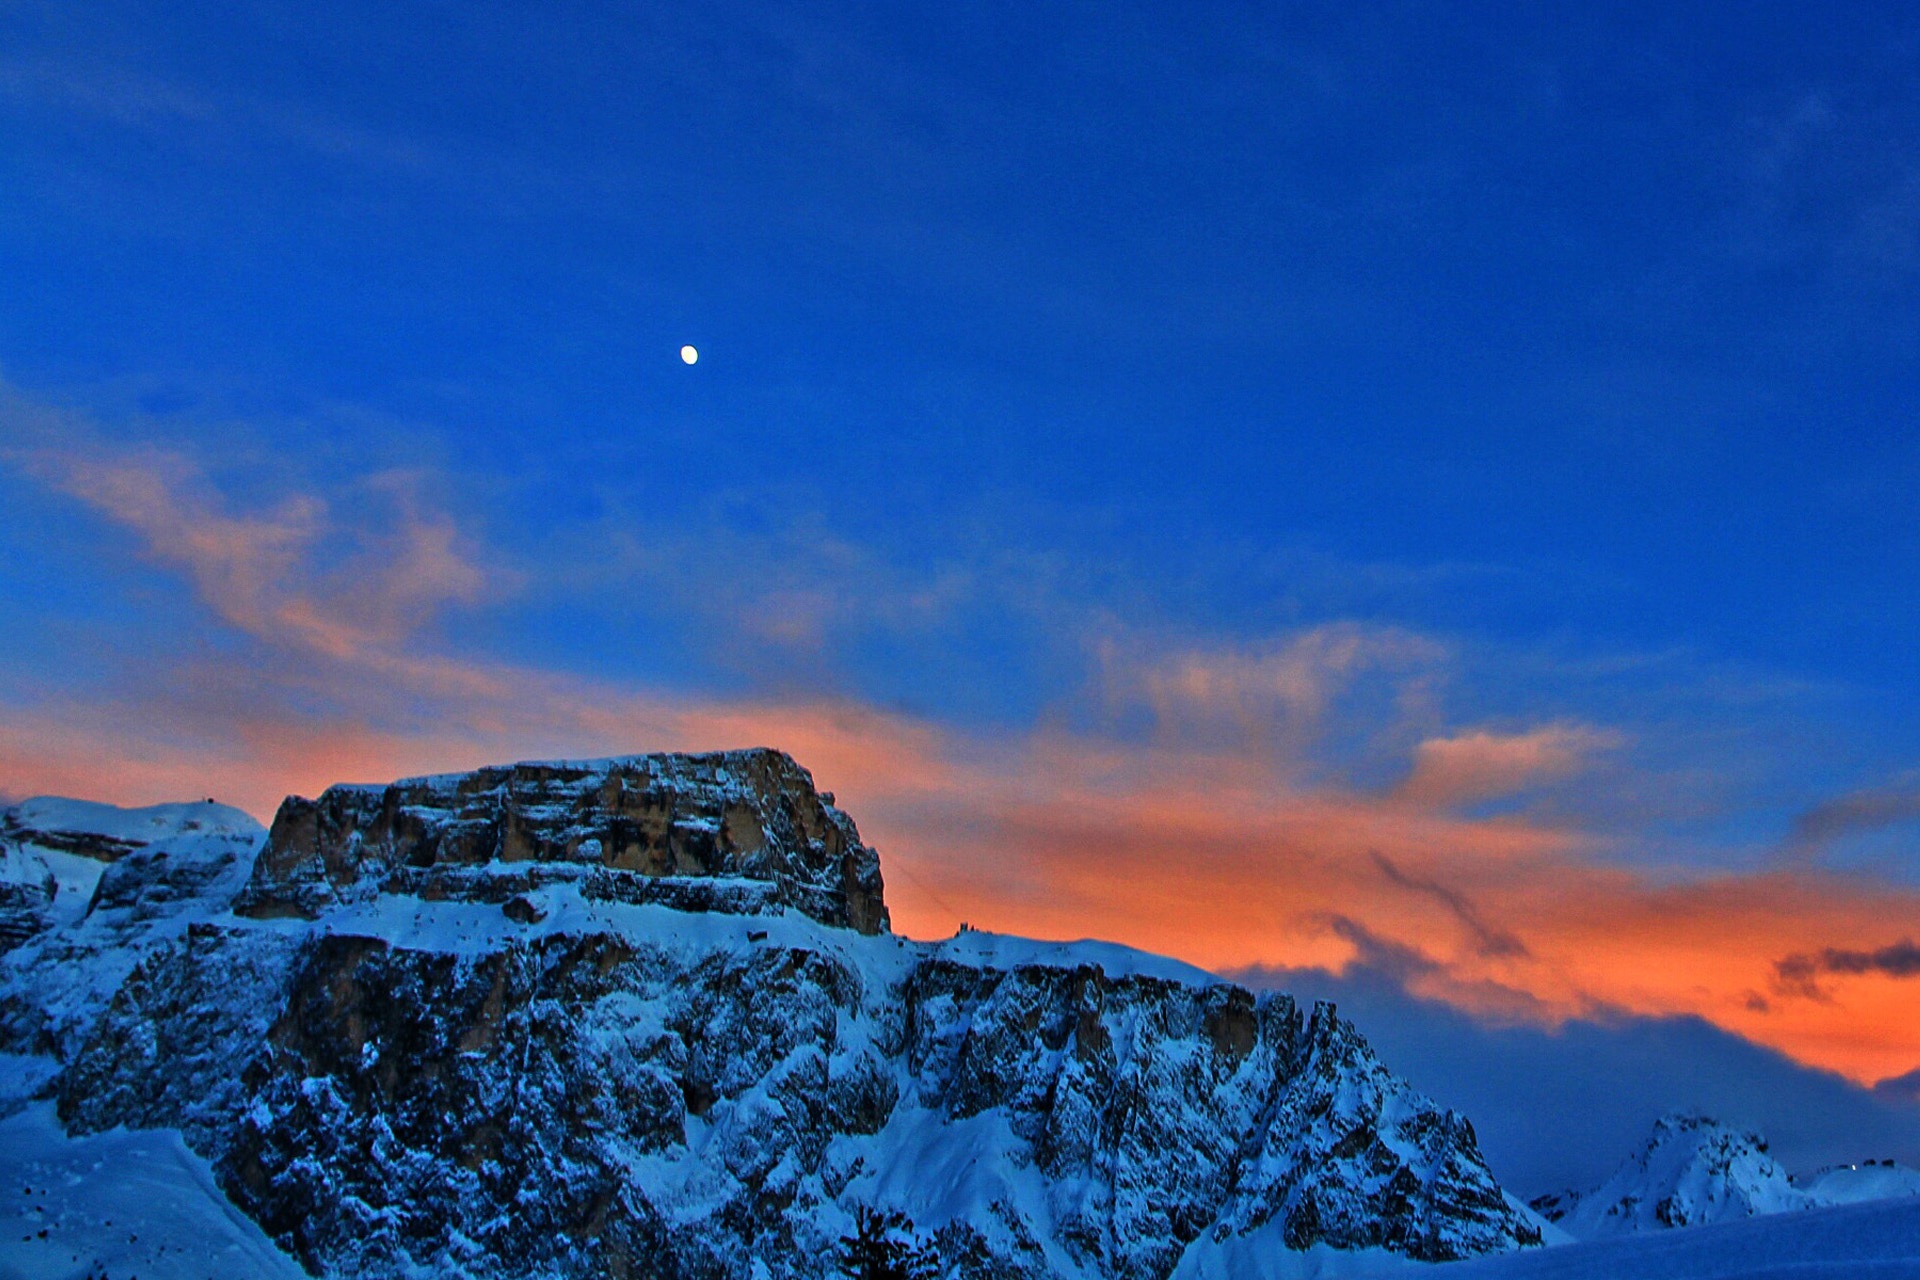
landscape, horizon, mountain, snow, winter, cloud, sky, sunrise, sunset, dawn, mountain range, dusk, evening, weather, luna, plateau, pordoi pass, mountainous landforms